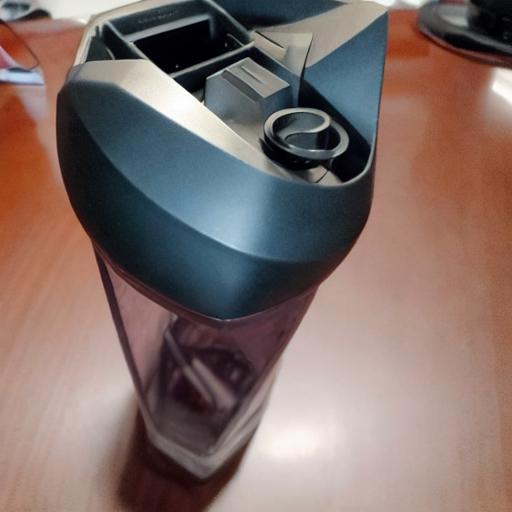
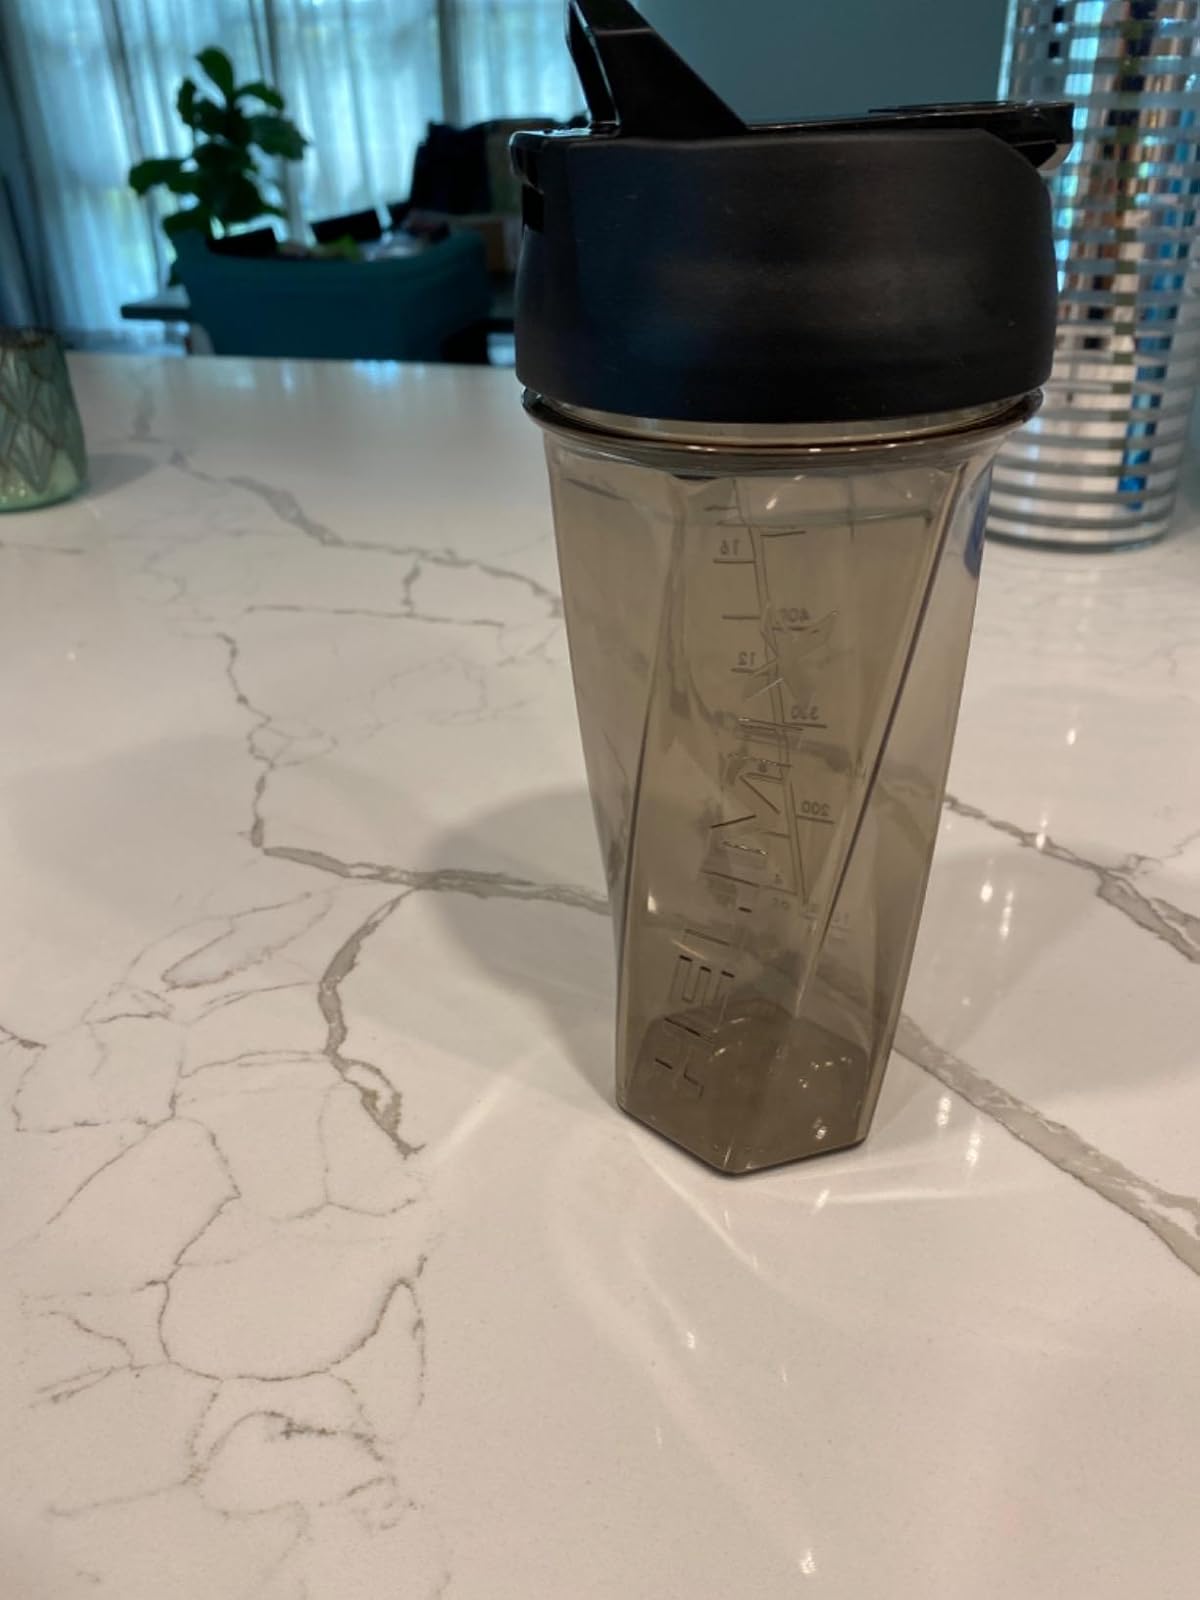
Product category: items_blender
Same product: no